Organisation of Ukrainian Nationalists

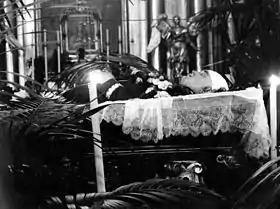
The corpse of Bronisław Pieracki on 18 June 1934

The OUN's victims during this period included Tadeusz Hołówko, a Polish promoter of Ukrainian-Polish compromise, Emilian Czechowski, Lwow's Polish police commissioner, Alexei Mailov, a Soviet consular official killed in retaliation for the Holodomor, and most notably Bronisław Pieracki, the Polish interior minister. The OUN also killed moderate Ukrainian figures such as the respected teacher (and former officer of the Ukrainian Galician Army) Ivan Babii. Most of these killings were organized locally and occurred without the authorization or knowledge of the OUN's emigre leaders abroad. In 1930 OUN members assaulted the head of the Shevchenko Scientific Society Kyryl Studynsky in his office. Such acts were condemned by the head of the Ukrainian Greek Catholic Church, Metropolitan Andriy Sheptytsky, who was particularly critical of the OUN's leadership in exile who inspired acts of youthful violence, writing that they were "using our children to kill their parents" and that "whoever demoralizes our youth is a criminal and an enemy of the people." OUN's terrorist methods, fascination with fascism, rejection of parliamentary democracy and acting against Poland on behalf of Germany did not find support among many other Ukrainian organizations, especially among the Petlurites, i.e. former activists of the Ukrainian People's Republic.